History of Pop (American TV channel)

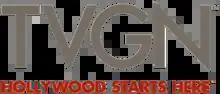
TVGN logo, used from April 15, 2013 to January 14, 2015

In January 2013, it was announced that TV Guide Network would be renamed TVGN. The name change and new logo, which de-emphasizes the channel's ties to "TV Guide" magazine took effect on April 15, 2013. The immediate effect of the purchase by CBS saw the summer series "" move from Showtime 2 to TVGN, along with same-day repeats of "The Young and the Restless" moving to the network from Soapnet, which ceased operations in December 2013. Fellow CBS soap "The Bold and the Beautiful" soon also joined the TVGN lineup, along with eventual same-week repeats of "Survivor" and "The Amazing Race", and repeats of CBS event programming such as the Grammy Awards. CBS Television Distribution's syndicated newsmagazine "Entertainment Tonight" began to package and produce all of TVGN's red carpet coverage as a cable extension of that program, though the network's existing programming agreements with competing program/website PopSugar continue to be maintained.